Andrew McCabe

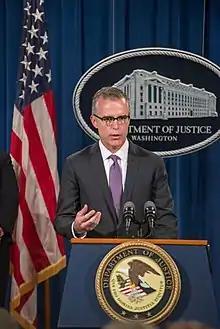
McCabe speaking in 2015

McCabe began his FBI career in the New York Field Office in 1996. While there, he was on the SWAT team. In 2003, he began work as a supervisory special agent at the Eurasian Organized Crime Task Force. Later, McCabe held management positions in the FBI Counterterrorism Division, the FBI National Security Branch and the FBI's Washington Field Office. In 2009, he served as the first director of the High-Value Detainee Interrogation Group, a program to research interrogation techniques that was created after the Department of Defense Directive 2310 ban of waterboarding and other interrogation techniques. McCabe was part of the investigation of the 2013 Boston Marathon bombing. McCabe secured the arrest of Ahmed Abu Khattala for suspected involvement in the 2012 Benghazi attack.